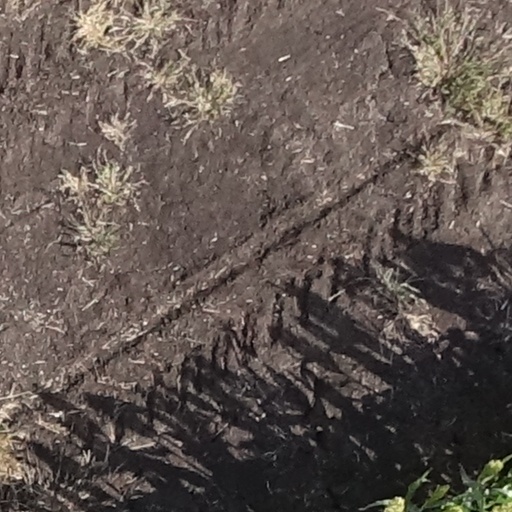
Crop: sorghum